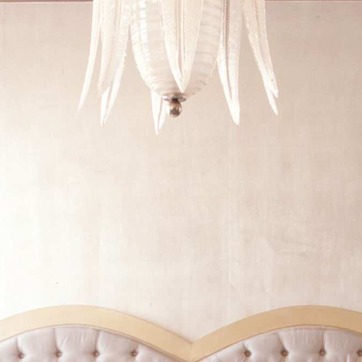
Material: wallpaper